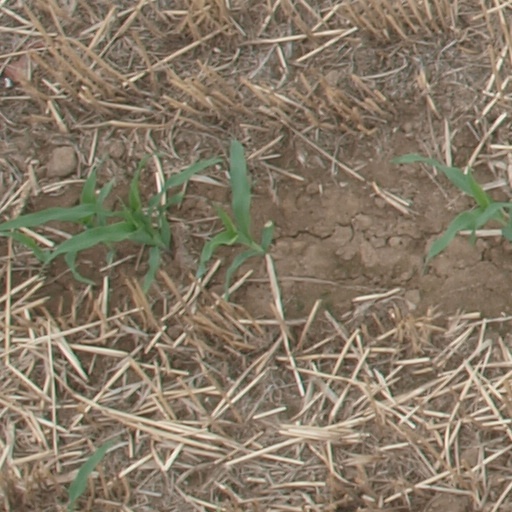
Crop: maize; corn